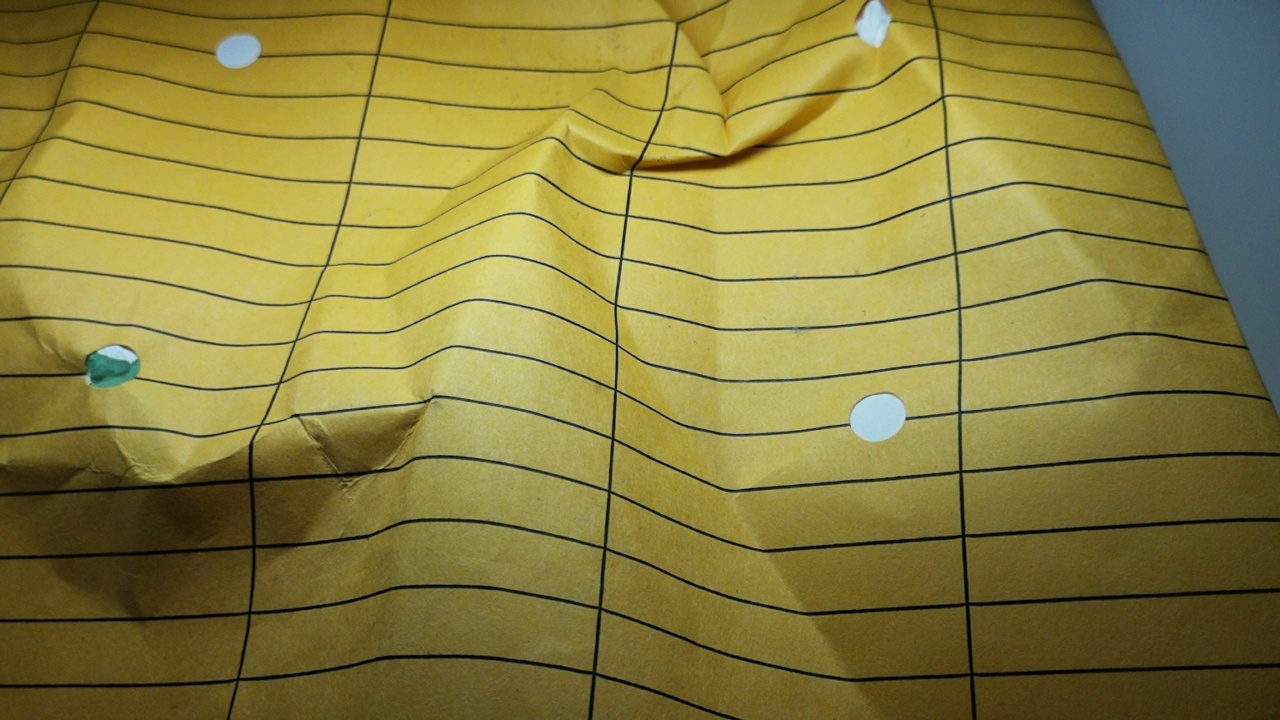
Label: recycle